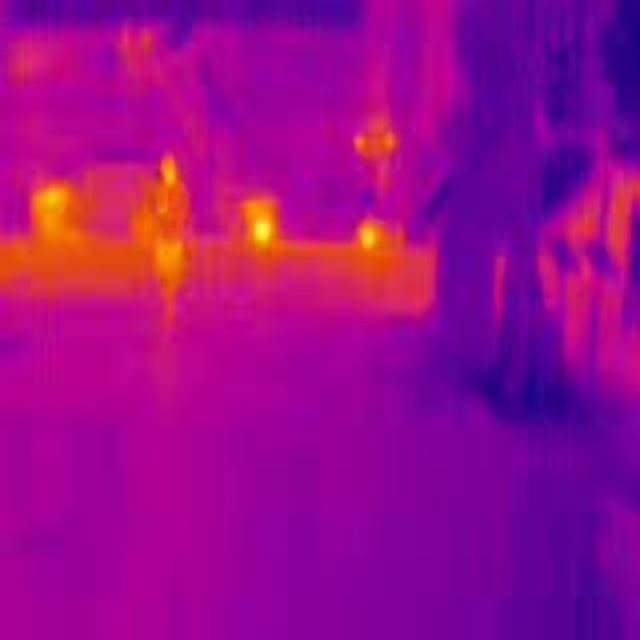
Detected objects:
label: person